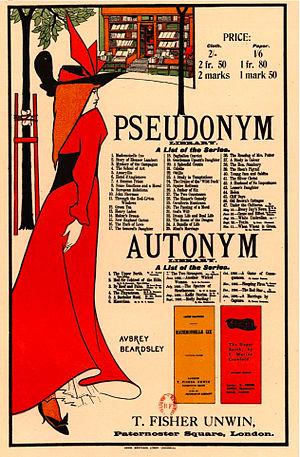
T. Fisher Unwin est une maison d'édition britannique fondée à Londres en 1882 et disparue en 1926.